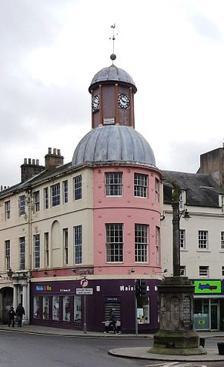
Building: Cupar Burgh Chambers
Country: United Kingdom
Year built: 1817
Municipal Building in Cupar, Scotland Cupar Burgh Chambers Cupar Burgh Chambers Location St Catherine Street, Cupar Coordinates 56°19′09″N 3°00′41″W / 56.3193°N 3.0113°W / 56.3193; -3.0113 Built 1817 Architect Robert Hutchison Architectural style(s) Neoclassical style Listed Building – Category B Official name Town Hall, 5 St Catherine Street, Cupar Designated 1 February 1972 Reference no. LB24156 Shown in Fife Cupar Burgh Chambers is a municipal structure in St Catherine Street in Cupar , Fife , Scotland. The building, which was the meeting place of Cupar Burgh Council, is a Category B listed building . History The first municipal building in the town was a medieval tolbooth which stood at The Cross and which dated back at least to the first half of the 15th century. The tolbooth incorporated prison cells on the ground floor and an assembly room on the first floor. King Charles II was entertained in the assembly room on his journey to Falkland in July 1650, and the aeronaut , Vincenzo Lunardi , was carried there in triumph after crossing the Firth of Forth in a hot-air balloon , in December 1785. By the early 19th century, the tolbooth had become dilapidated and the provost , John Ferguson, proposed that the tolbooth and an adjacent property, Balgarvie House, be demolished as part of an initiative to create a new street: the south side of the new street would contain various civic buildings including, at the west end, the burgh chambers and, further to the east, the county buildings and the sheriff court. Demolition of the tolbooth took place one night in April 1815: the work caused some consternation because not all the burgh leaders had agreed to the proposal. The new building was designed by Robert Hutchison in the neoclassical style , built in ashlar stone for £150 and was completed in 1817. The design involved a semi-circular section with three bays facing onto The Cross; the first and second floors featured sash windows in each of the three bays. The whole section was surmounted by a lead-covered dome , an octagonal belfry with a domed roof and a weather vane . On the north façade, while most of the ground floor was occupied by shops, there was a pend in the centre of the building and, to its right, a doorway with a fanlight , flanked by Doric order columns supporting an entablature , which gave access to the burgh chambers above. The mercat cross was relocated from Wemyss Hall Hill to a site just to the east of the burgh chambers as part of the celebrations for the Diamond Jubilee of Queen Victoria in 1897. The building continued to serve as the headquarters of the burgh council for much of the 20th century, but ceased to be the local seat of government after the enlarged North East Fife District Council was formed further along the road at the county buildings in 1975. The burgh chambers continued to be used as workspace by council staff, but after Fife Council became the unitary authority for the area in 1996, the building then fell vacant and, after significantly deteriorating, was placed on the Buildings at Risk Register for Scotland . An extensive programme of works to refurbish the burgh chambers to a design by Arc Architects was carried out at a cost of £571,000 and completed in August 2018. The works, which were carried out under the management of Fife Historic Buildings Trust and financed by the Heritage Lottery Fund , Historic Environment Scotland and Fife Council, involved converting the first and second floors into apartments for tourists. See also List of listed buildings in Cupar, Fife References